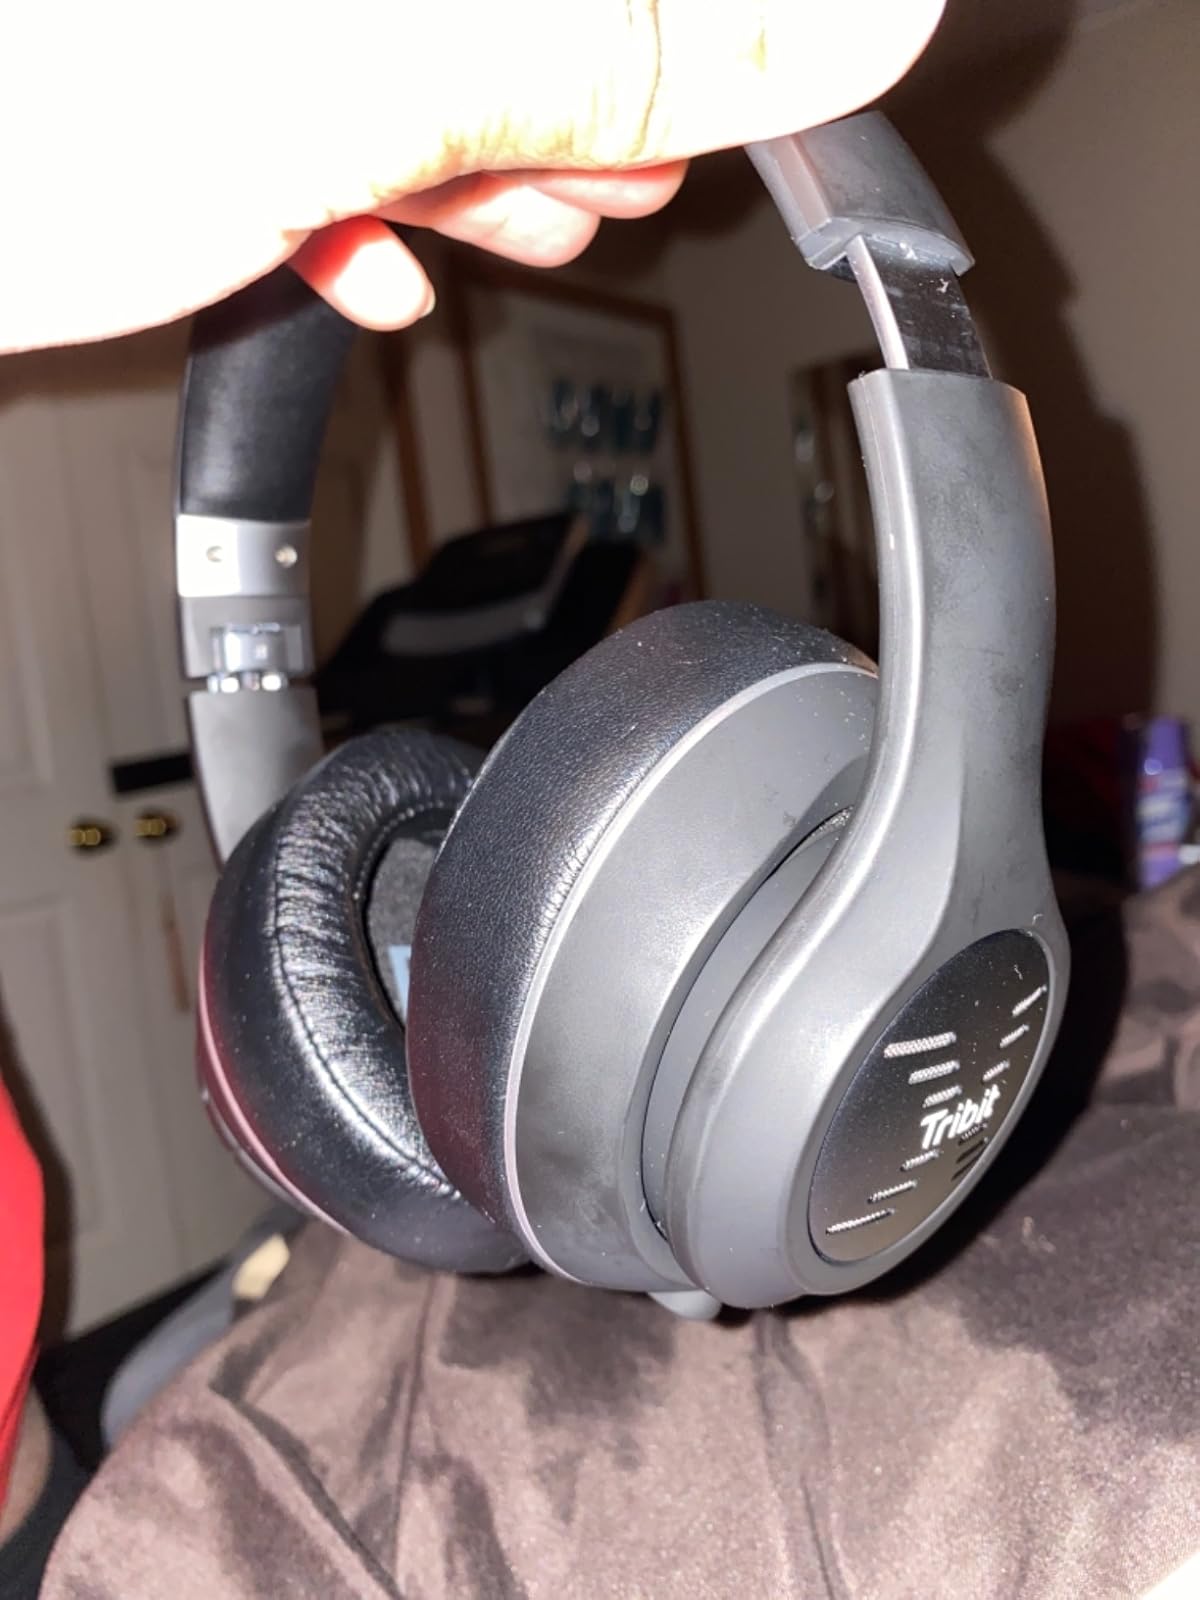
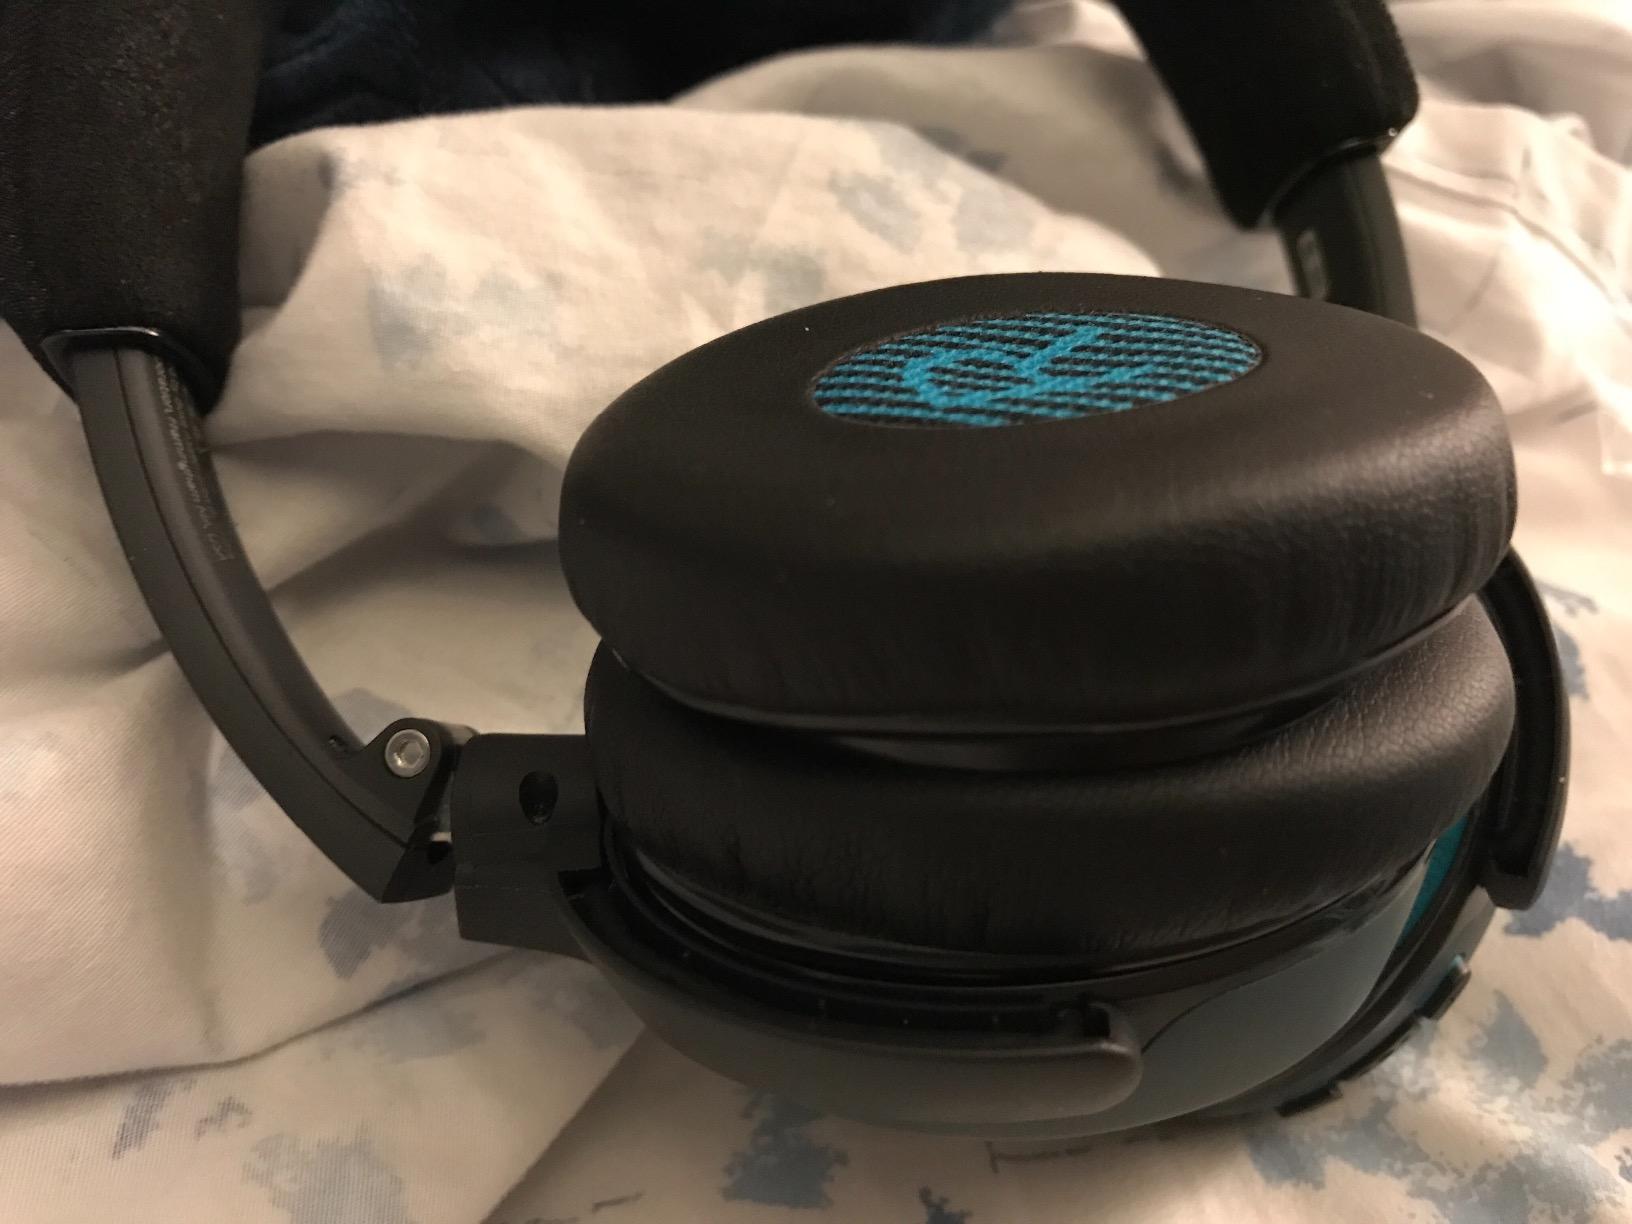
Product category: headphones
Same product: no